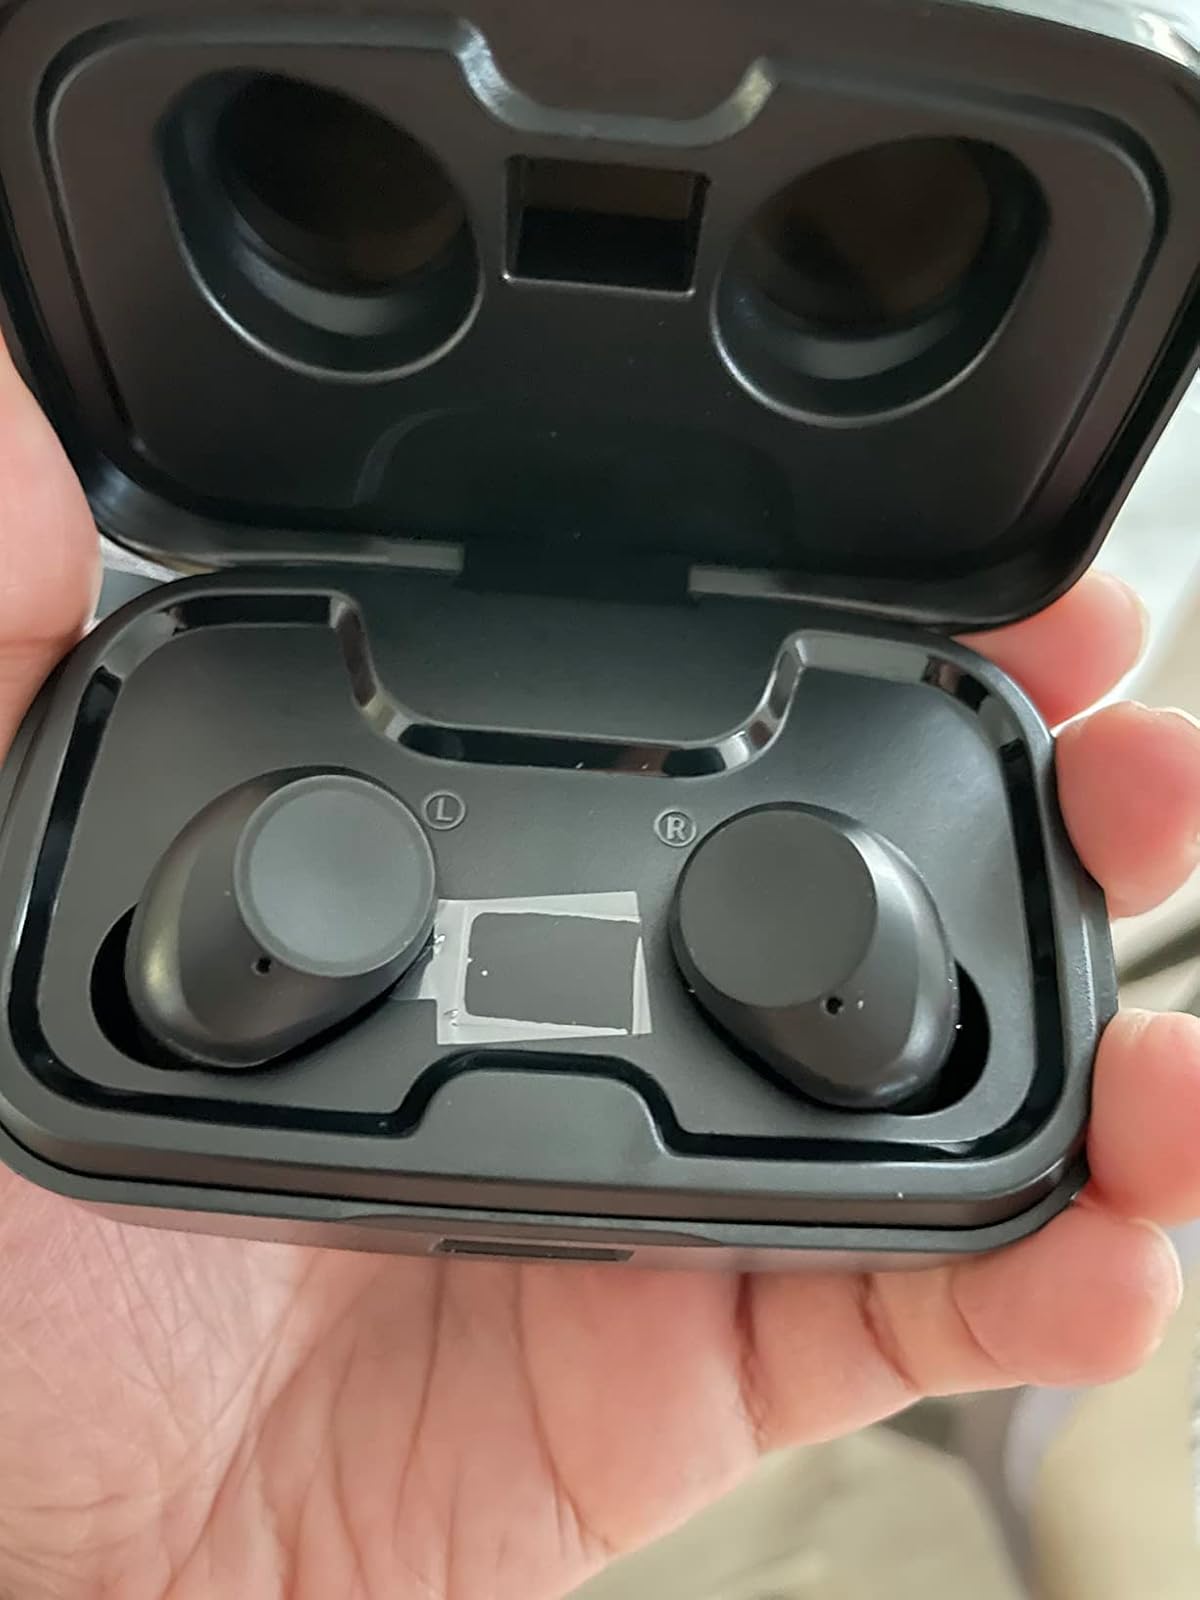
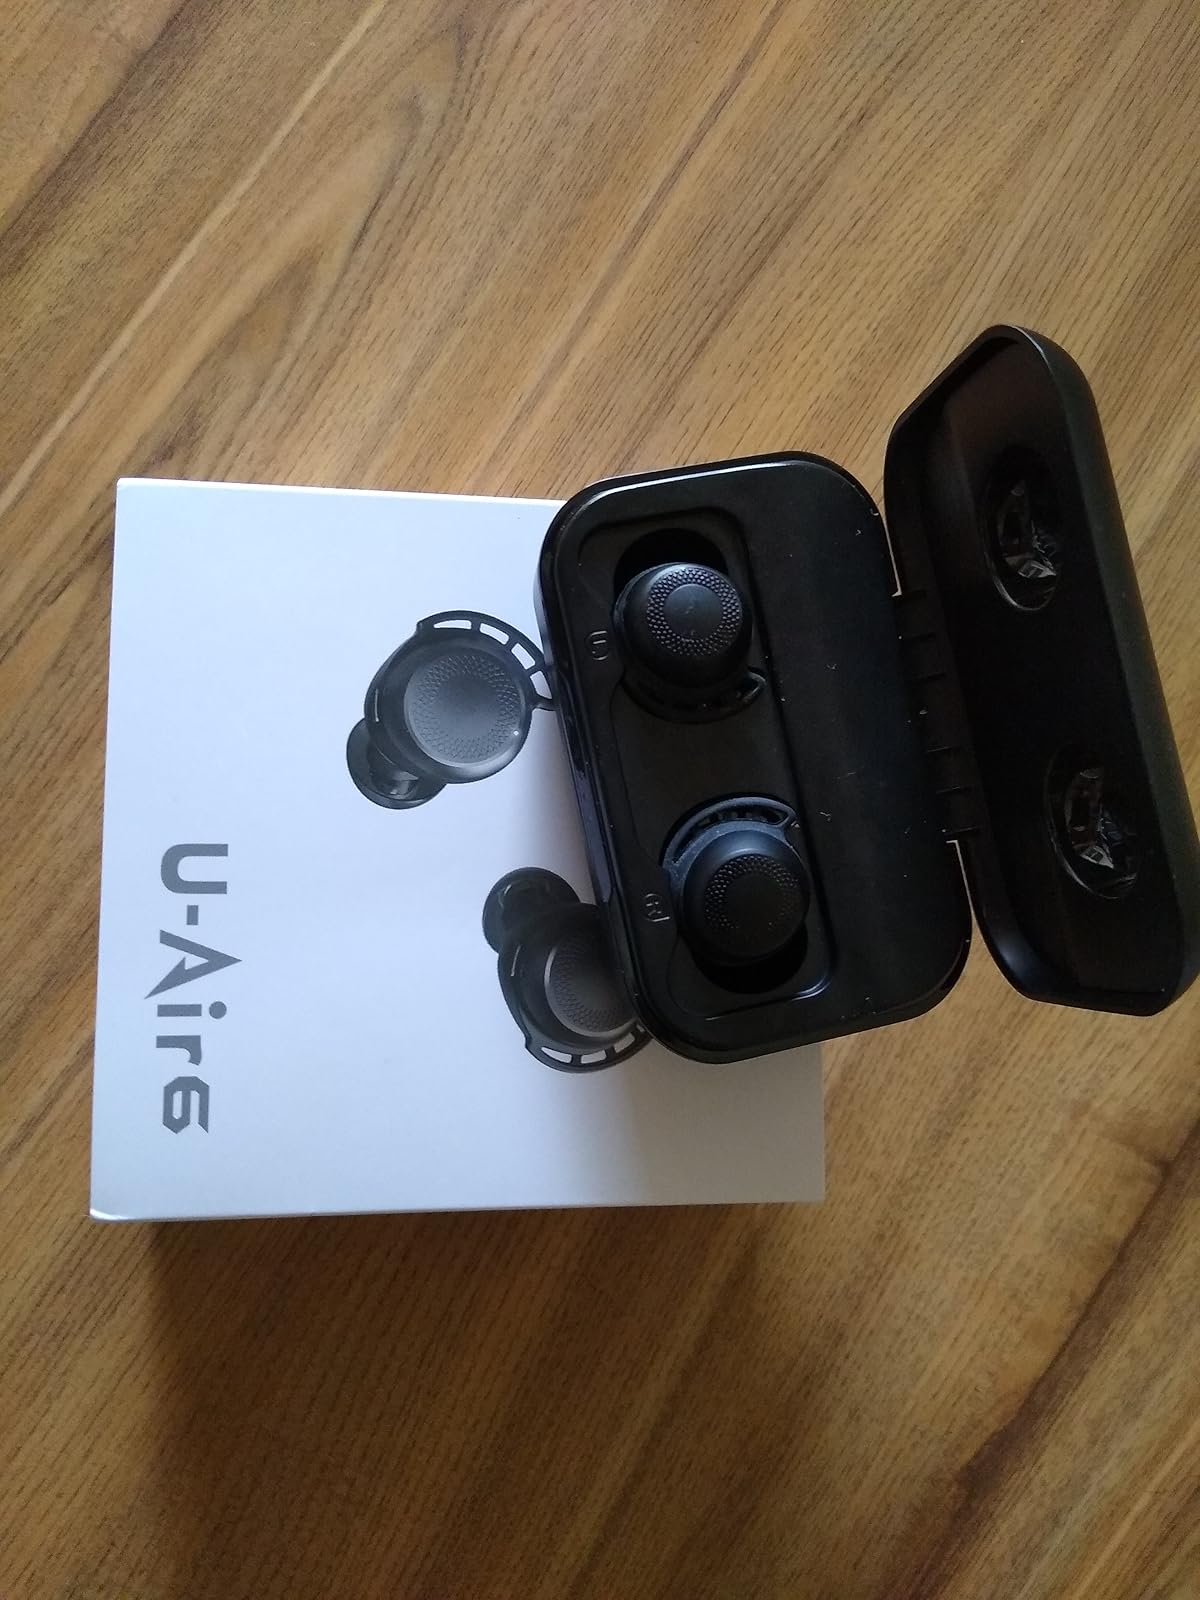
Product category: earbuds
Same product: no